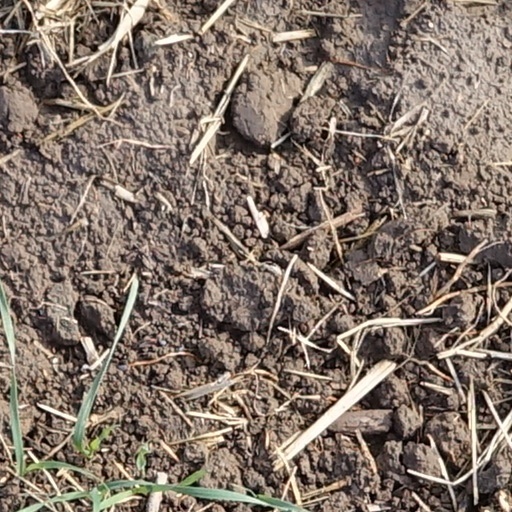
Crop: wheat